Birac, Charente

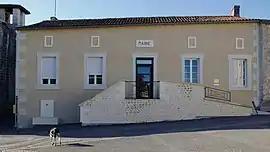
Town hall

Birac is a commune in the Charente department in southwestern France.